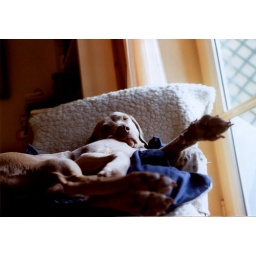
lazybone inka - weimaraner dog sleeping in daddy's chair, daily powerstruggle